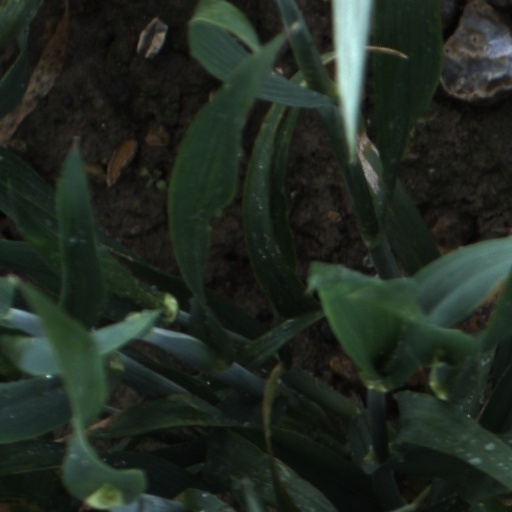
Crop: wheat